Silver Lake, Los Angeles

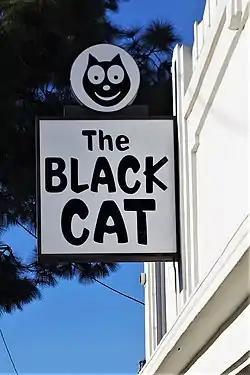
The Black Cat gay bar, site of a controversial 1967 police raid.

William Selig set up what may have been the first permanent film studio in Los Angeles in the Edendale neighborhood to the east of Ivanhoe valley in 1909, soon followed by Mack Sennett in 1912. Walt Disney's first studio was at the corner of Griffith Park Boulevard and Hyperion Avenue, currently the site of Gelson's Market. As a consequence, the name "Hyperion" is used by The Walt Disney Company and its subsidiaries, with company entities past and present carrying the name, such as Hyperion Books and the Hyperion Theater at Disney California Adventure Park. The fictional Seattle neighborhood of Hyperion Heights in the final season of the Disney-owned ABC series "Once Upon a Time" traces its name to the same origin.